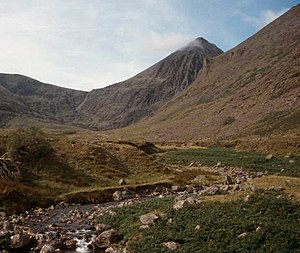
Carrauntoohil
Carrauntoohil
Carrauntoohil også stavet Carrantuohill er med sine 1.038 meter Irlands højeste bjerg. Det er beliggende i County Kerry i det sydvestlige Irland og hører til bjergkæden Macgillycuddy's Reeks. Der ligger to andre bjerge i området, som er over 1.000 meter høje.